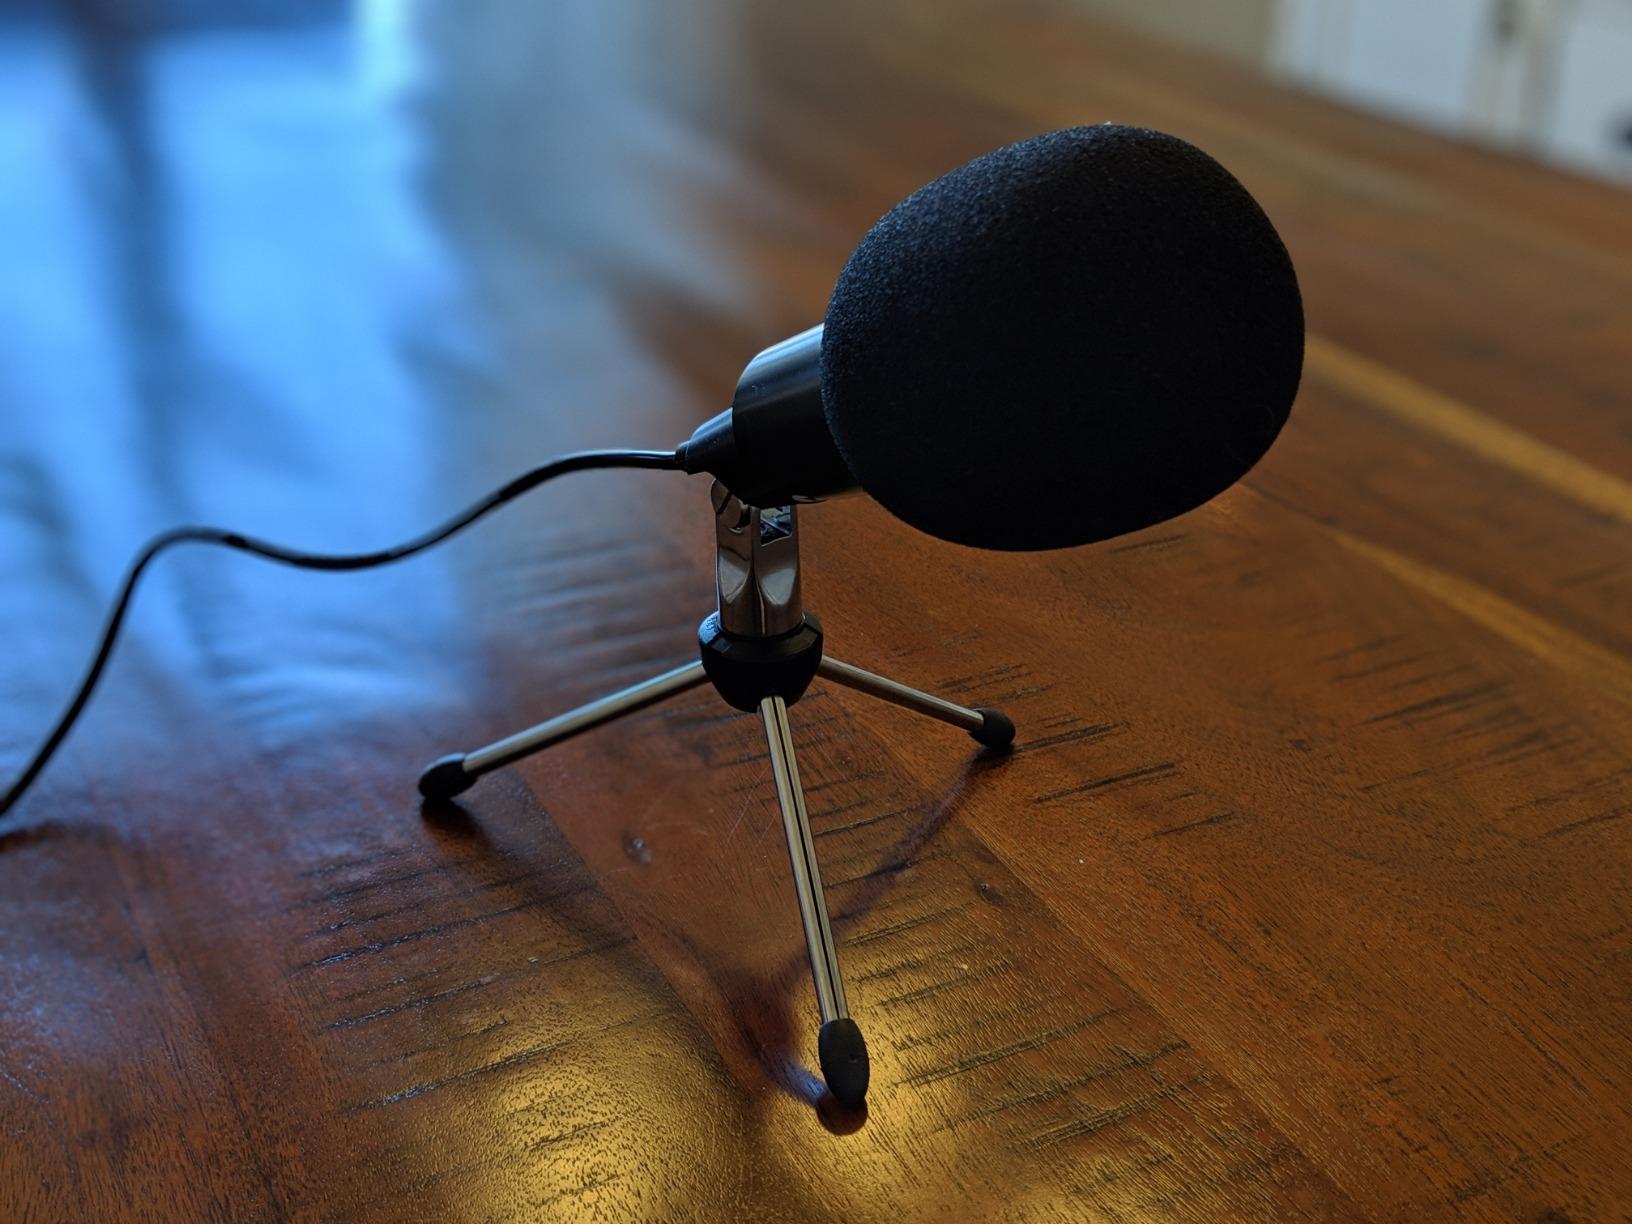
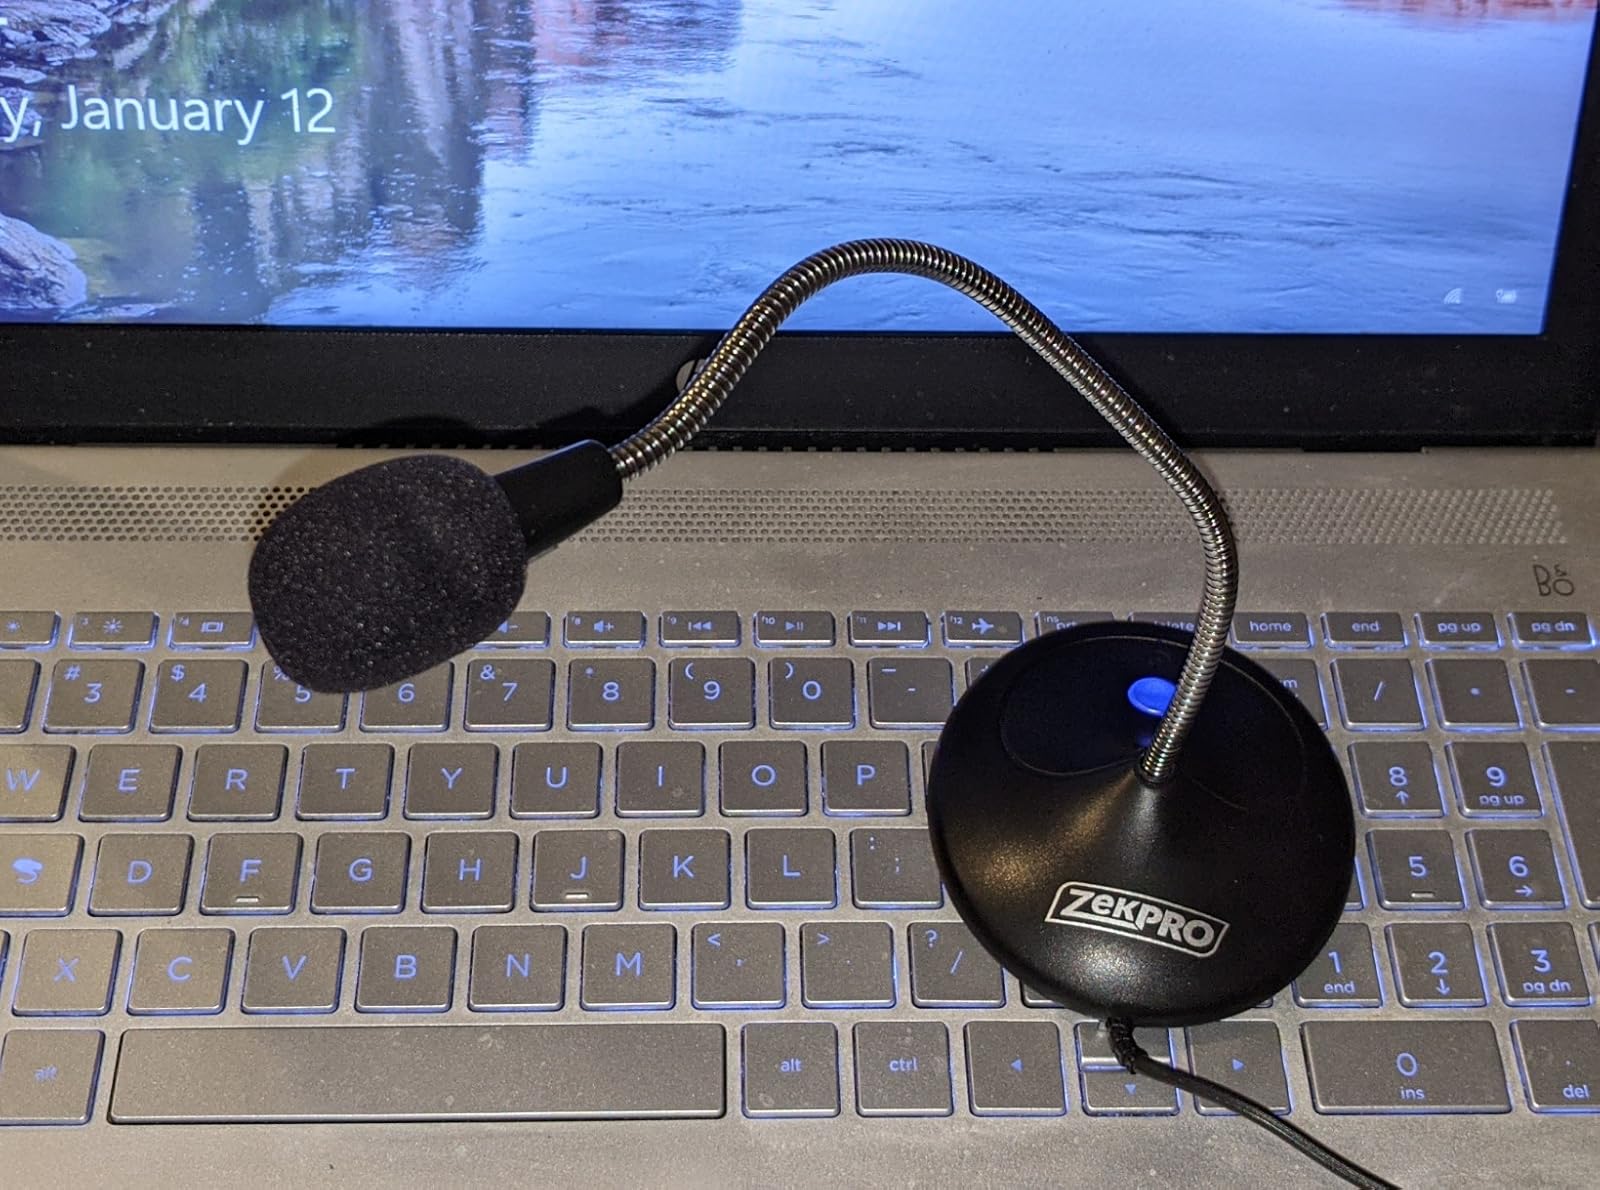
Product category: microphone
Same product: no